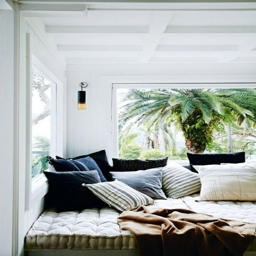
inviting day bed in a tropical home